Sainte-Foy, Saône-et-Loire

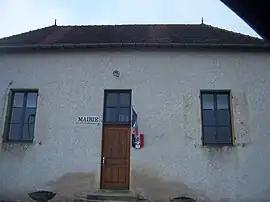
Town hall

Sainte-Foy is a commune in the Saône-et-Loire department in the region of Bourgogne-Franche-Comté in eastern France.